Air Raid Attack Act of 1942

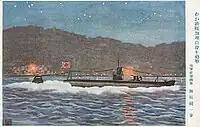
Japanese submarine attacks coast of California

The United States confronted espionage activities with the Federal Bureau of Investigation uncloaking the Duquesne Spy Ring in 1941 and Operation Pastorius in 1942. The Imperial Japanese Navy conducted attacks on the West Coast of the United States. The air attack on Pearl Harbor in Oahu, Hawaii killed 2,403 people and almost wrecked the United States Pacific Fleet. Three months later on March 4, 1942, two Japanese reconnaissance aircraft undertook a limited operation to disrupt repairs of the U.S. Pacific Fleet at Oahu, dropping a couple of bombs on the slopes of Tantalus Peak and near the Roosevelt High School.